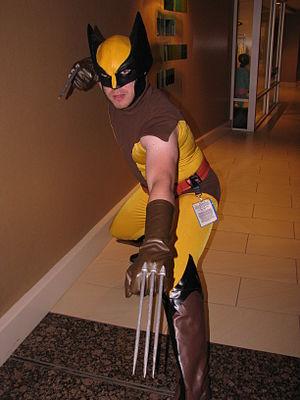
Logan, alias Wolverine, est un super-héros évoluant dans l'univers Marvel de la maison d'édition Marvel Comics. Créé par l'éditeur en chef de Marvel Comics Roy Thomas, le scénariste Len Wein et le dessinateur John Romita, Sr, le personnage de fiction apparaît pour la première fois dans le comic book Incredible Hulk #180 en octobre 1974.